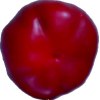
Label: red_pepper